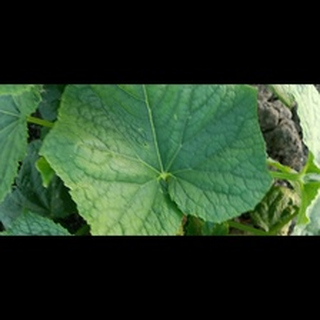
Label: healthy_cucumber